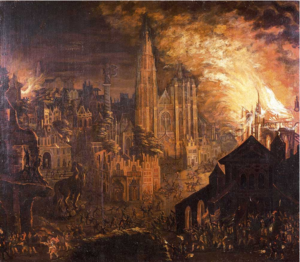
Daniel van Heil, né en 1604 à Bruxelles, où il meurt en 1662, est un peintre flamand de l'époque baroque.